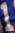
Number: 1